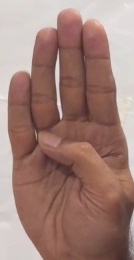
ASL sign: B